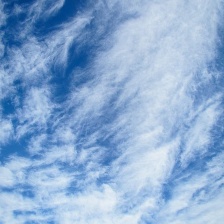
Cloud type: Cirrostratus